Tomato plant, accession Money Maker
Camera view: bottom (45 deg); turntable rotation: 330 degrees
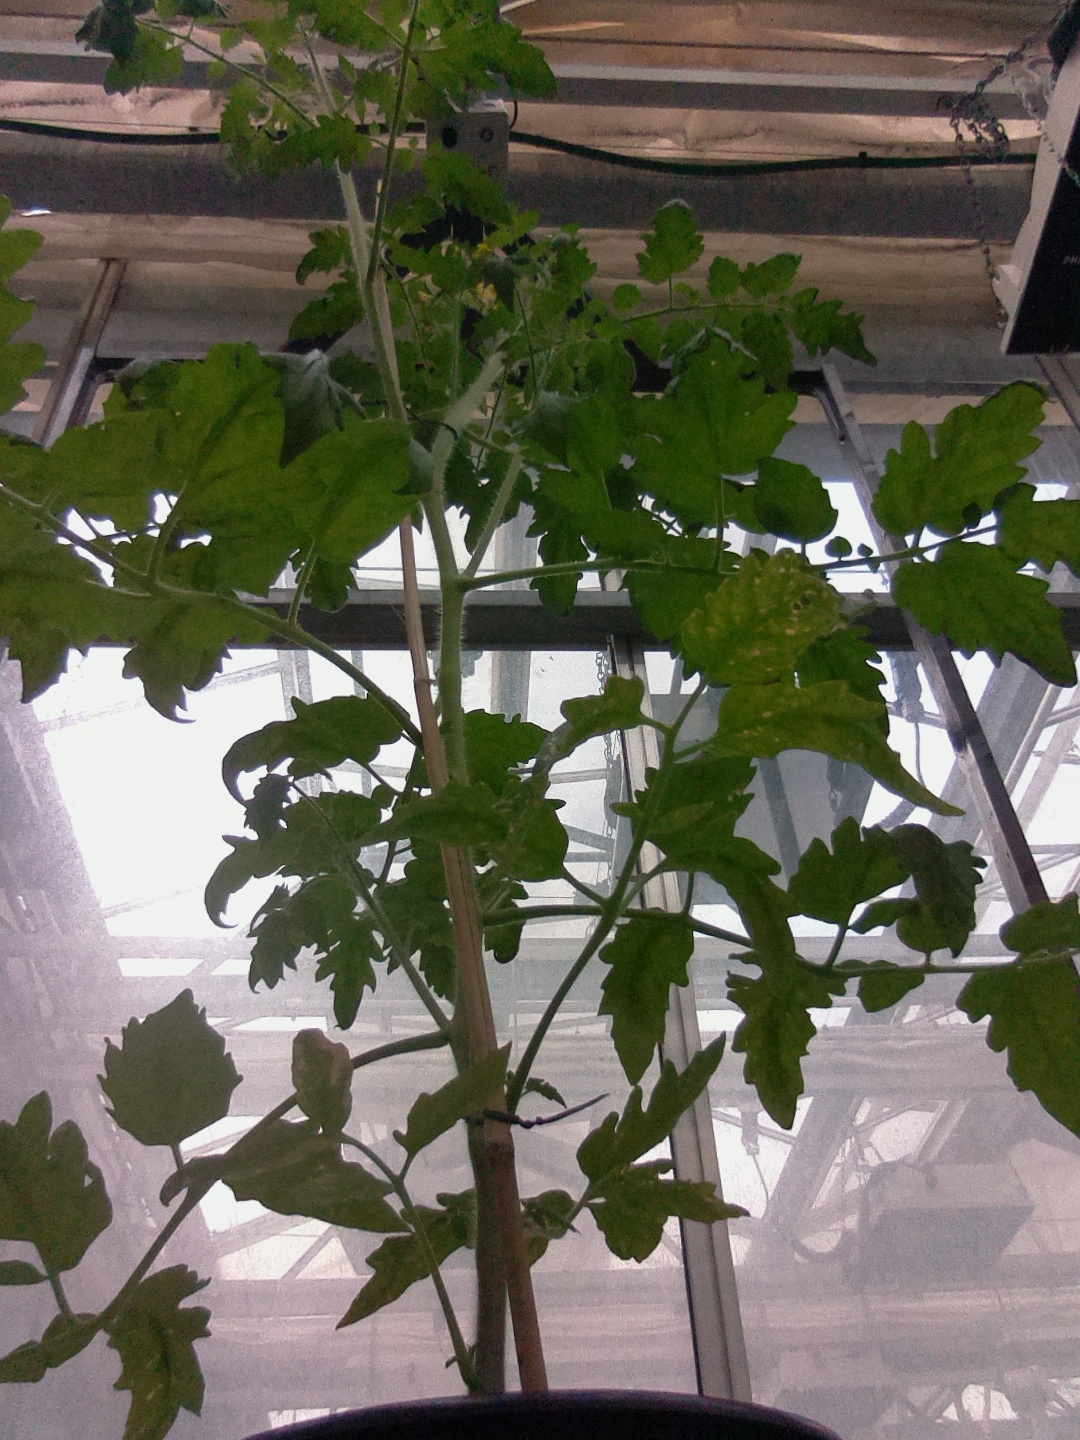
BBCH growth stage 70: Fruits at the main stem or branches visibles